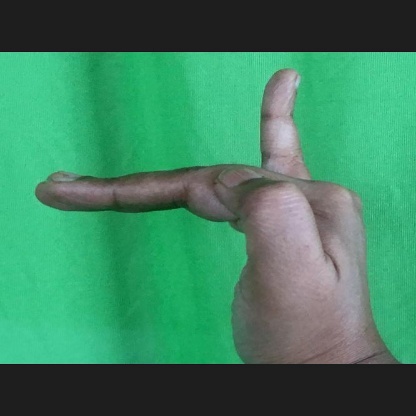
Mudra: Hamsapaksha